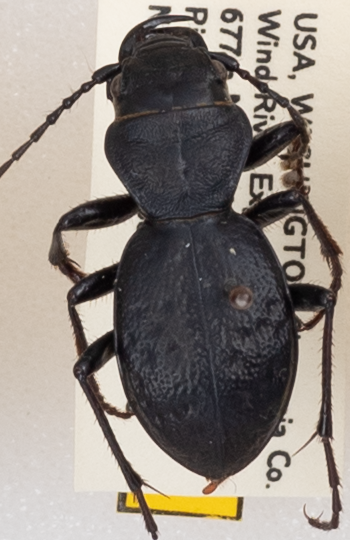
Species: Omus dejeanii
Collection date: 2019-07-30
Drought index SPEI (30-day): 0.156
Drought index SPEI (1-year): -1.45
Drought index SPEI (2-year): -2.09